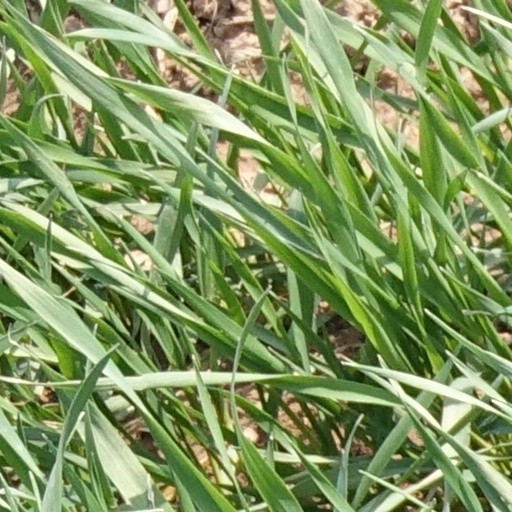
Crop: wheat